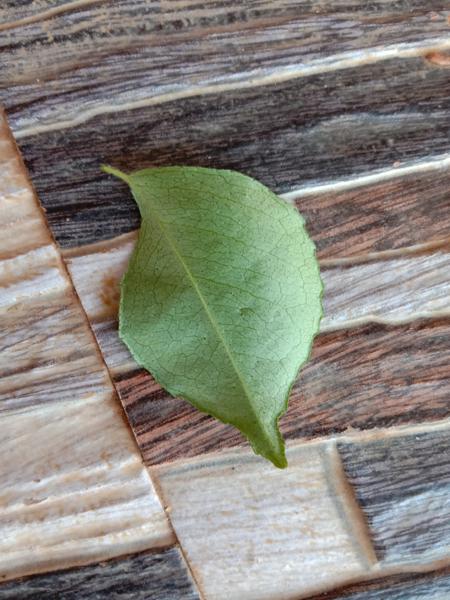
Plant: Curry